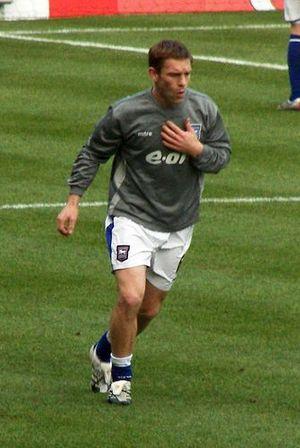
Richard Alan Naylor était un footballeur anglais né le 28 février 1977 à Leeds qui a évolué comme défenseur central. Il est actuellement entraîneur des U18 de Leeds United.